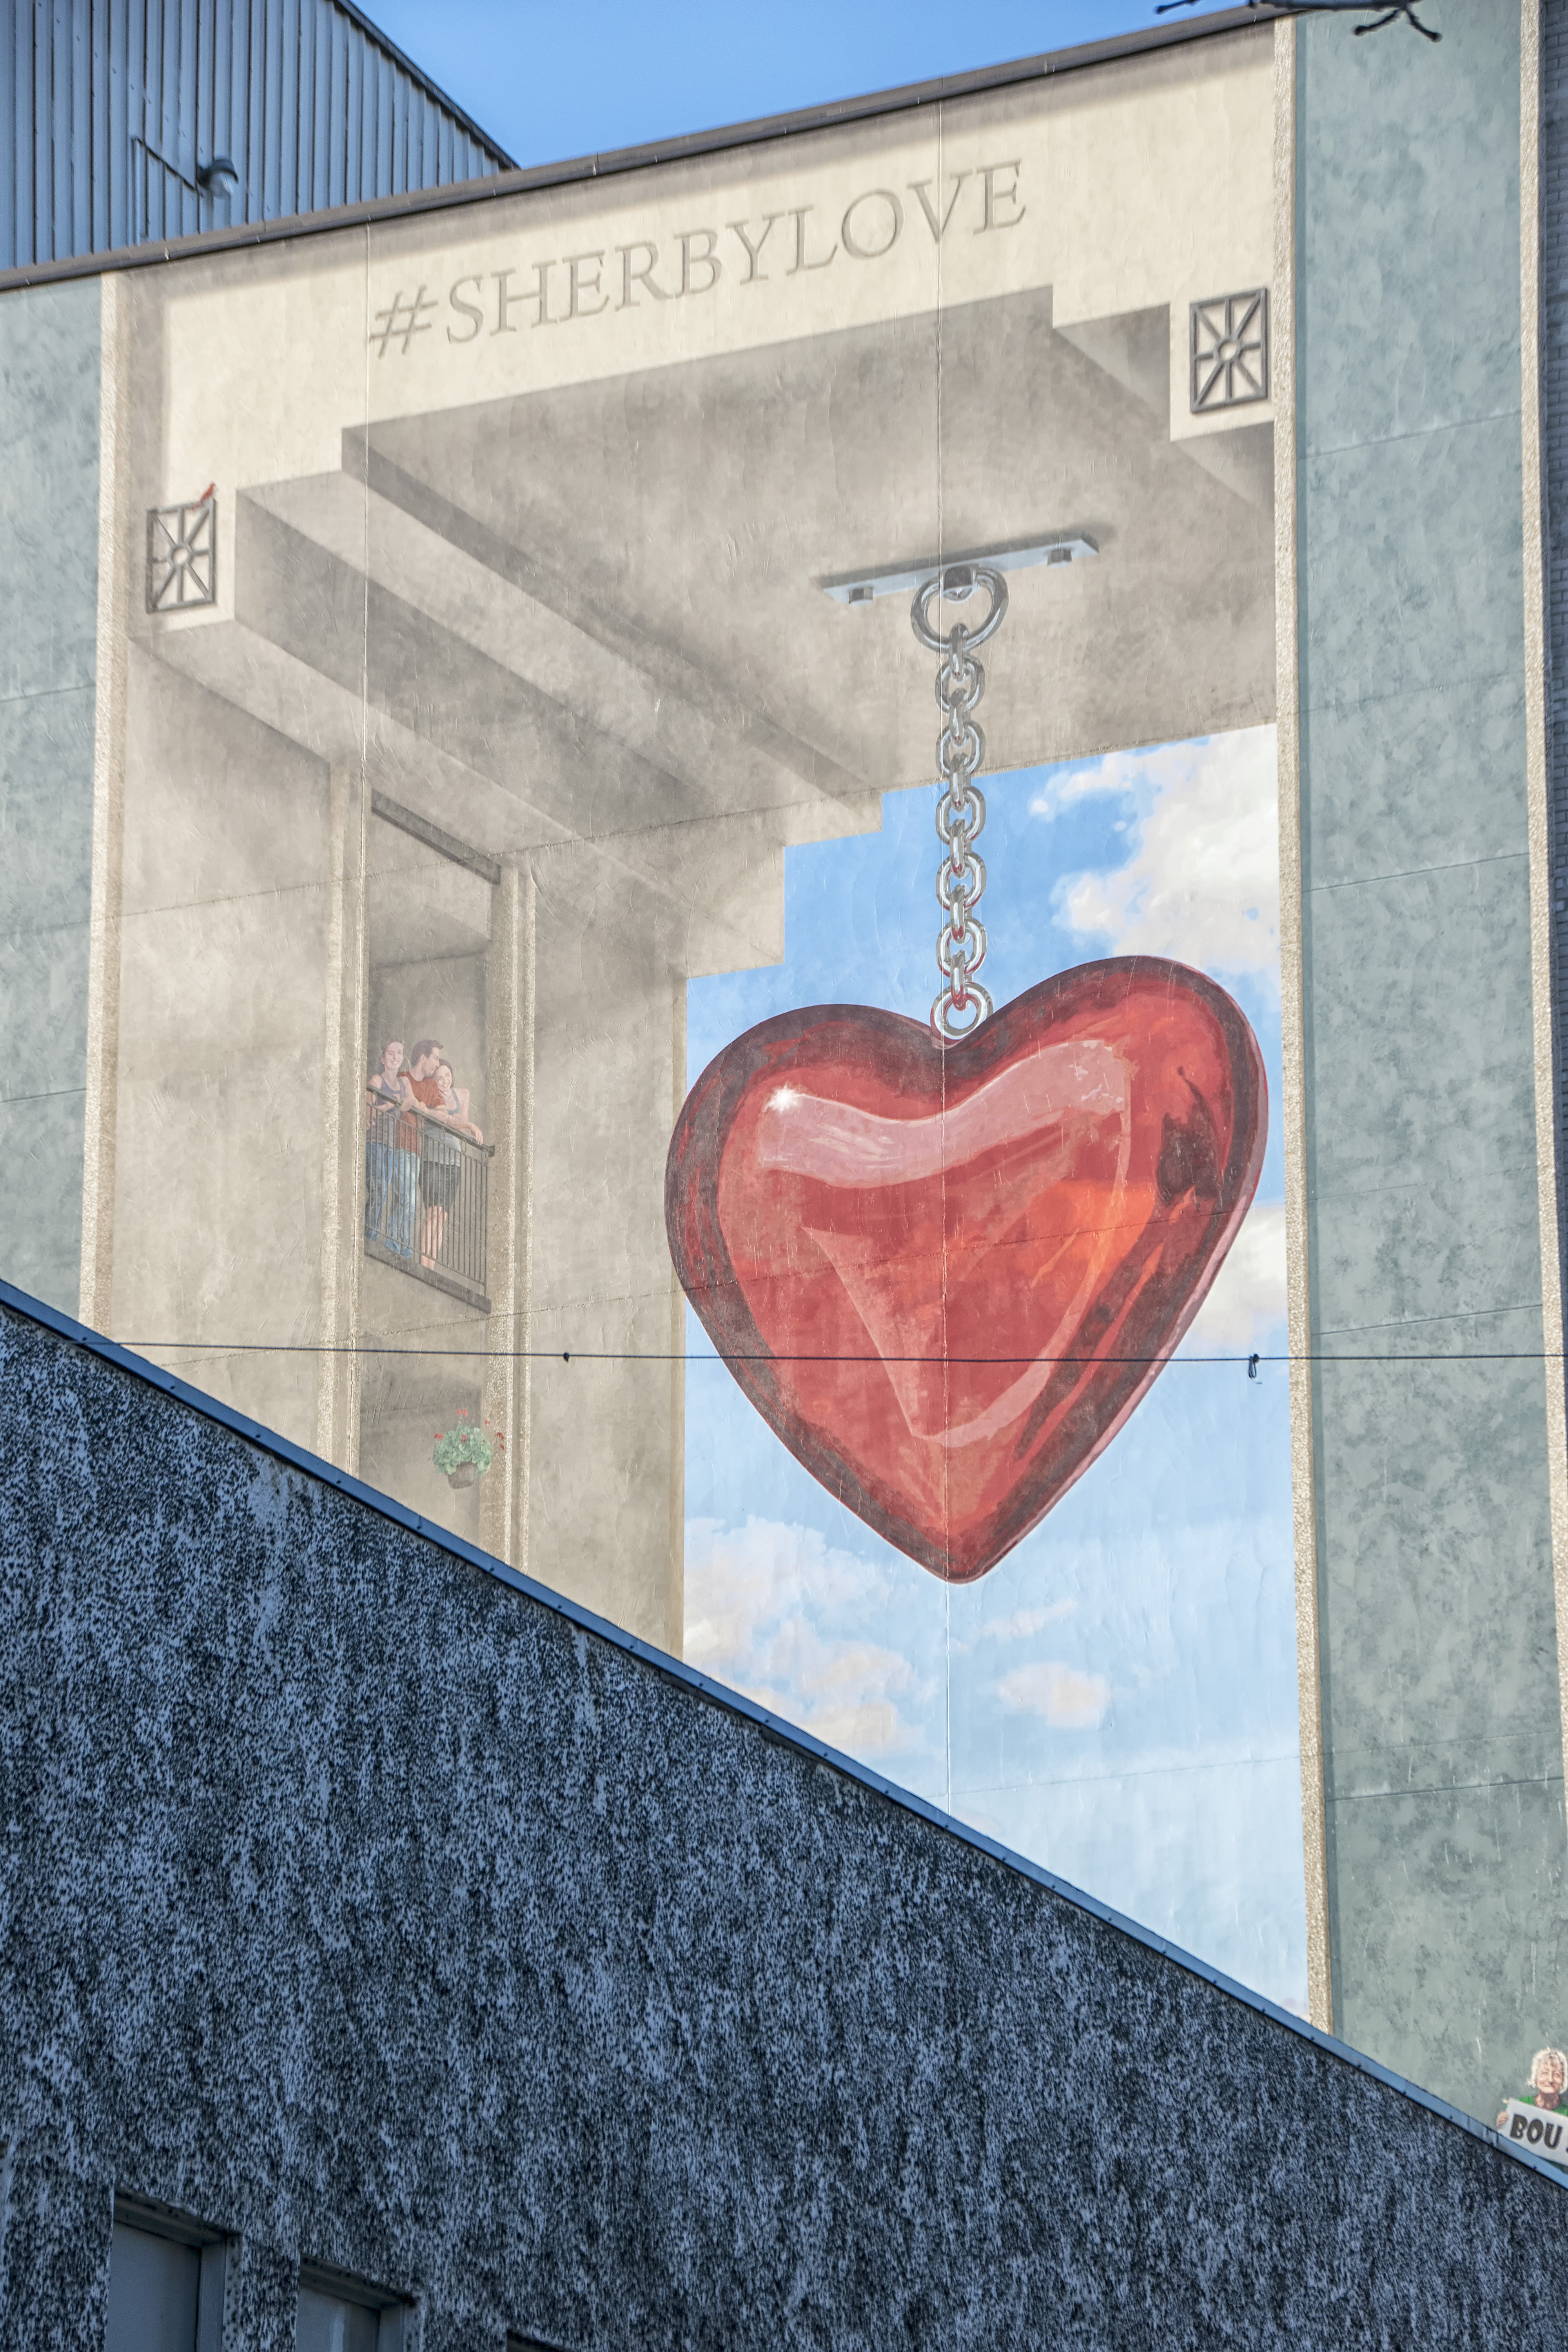
number, wall, advertising, sign, red, color, blue, graffiti, signage, art, canada, poster, organ, quebec, shape, sherbrooke